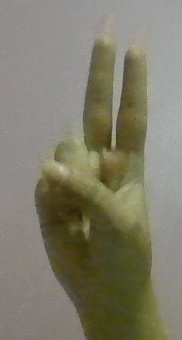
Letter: taa